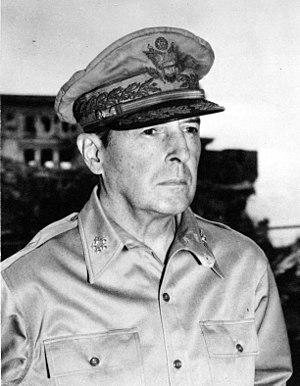
Les procès de Khabarovsk désignent une série de procès pour crimes de guerre qui se déroulent entre le 25 et le 31 décembre 1949, dans la cité industrielle soviétique de Khabarovsk, la plus grande ville de l'Extrême-Orient russe, à la frontière entre la Chine et l'URSS. Douze membres de l'armée japonaise du Guandong, basée en Mandchourie, sont jugés et condamnés par la justice soviétique pour production et usage d'armes biologiques durant la Seconde Guerre mondiale.